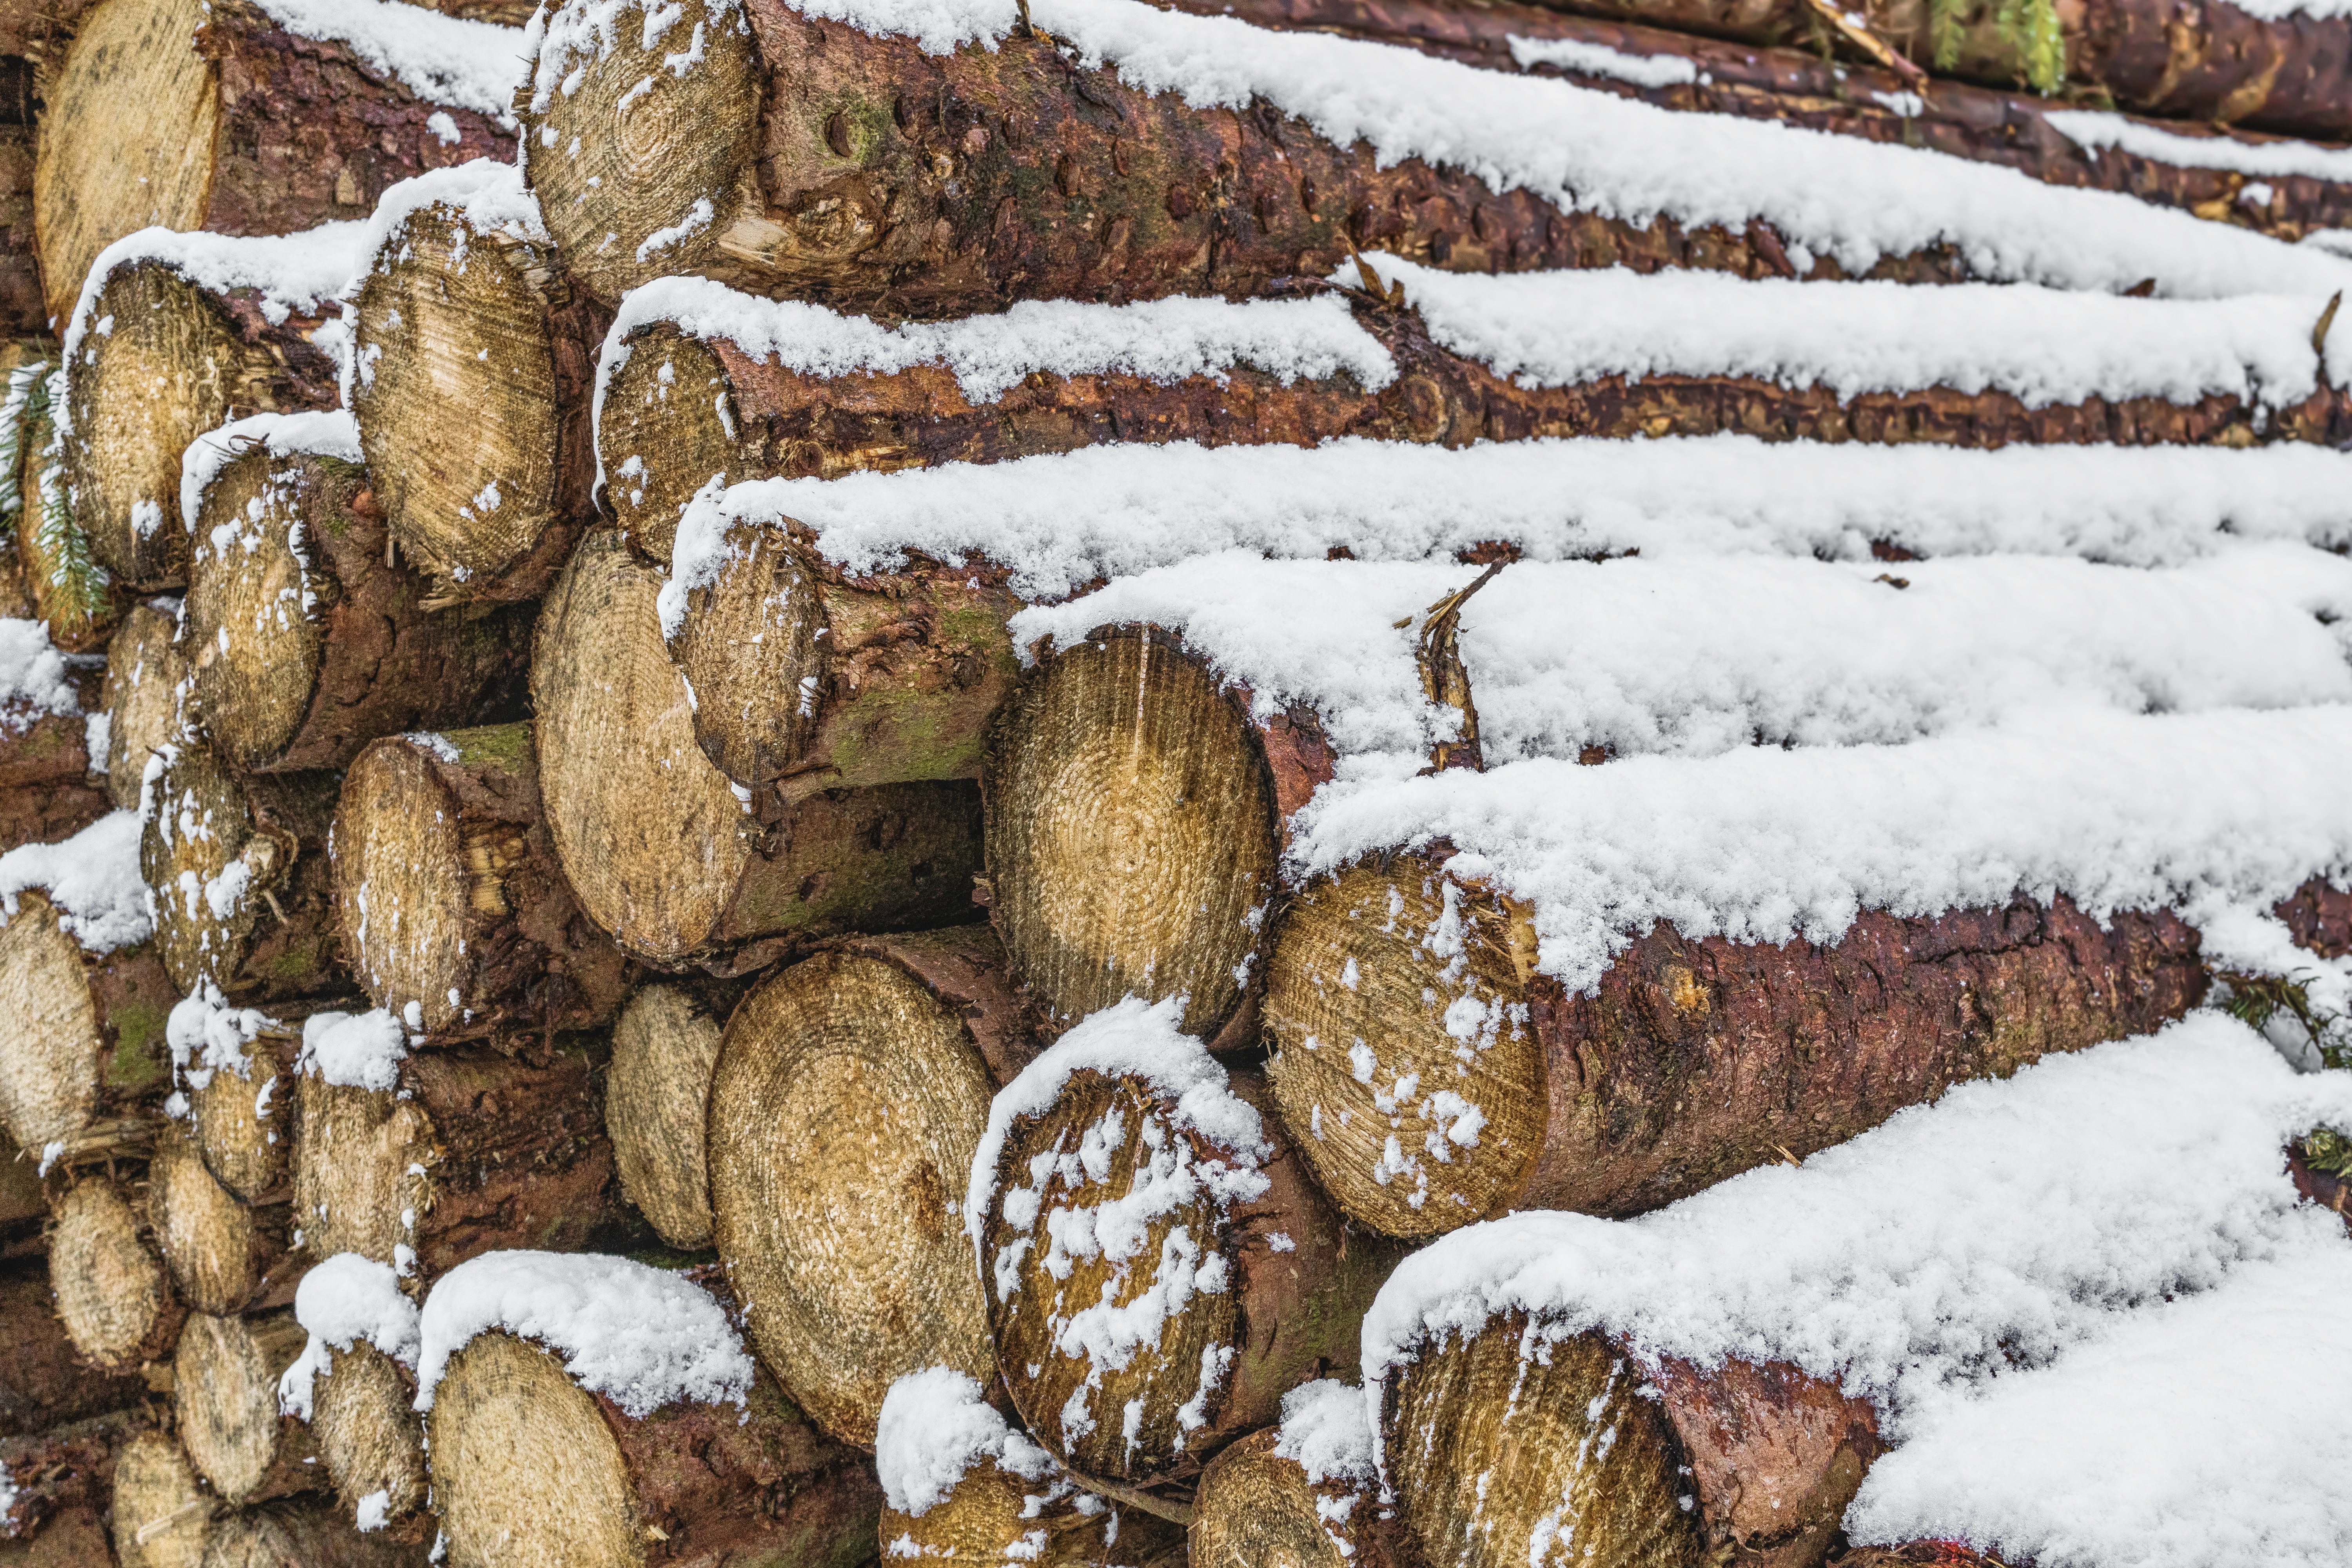
snow, winter, freezing, wood, tree